Pat Mason

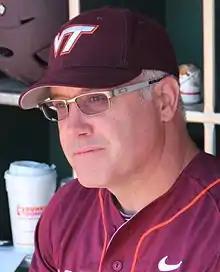
Mason in 2014

Patrick Mason was an American college baseball coach and former catcher. He was the volunteer assistant coach at Northeastern University. Mason played college baseball at Northeastern University for coach Neil McPhee from 1994 to 1997 and played in the Heartland League for one season in 1997. He served as the head coach at Virginia Tech from 2014–2017. Mason was a catcher for Northeastern for four years, before a brief minor league career. He helped lead the Huskies to a pair of conference titles in 1994 and 1997. He then earned an assistant coaching position at Boston College, his first position under Pete Hughes. After four season with the Eagles, he spent one year at Framingham State before returning to his alma mater for six seasons. Mason was reunited with Hughes at Virginia Tech in 2011, earning the associate head coach position in 2012. Following Hughes' departure for Oklahoma following the Hokies' first-ever selection as a regional host in 2013, Mason was promoted to head coach. After a 90–126–1 record in 4 season at Virginia Tech, Mason was fired.